Valletta Waterfront

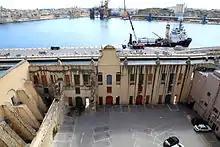
The car park behind the rebuilt facades

The area was devastated by aerial bombardment in World War II, due to its proximity to the Malta Dockyard and the British naval forces in Grand Harbour. Some of the stores were completely destroyed during the war.